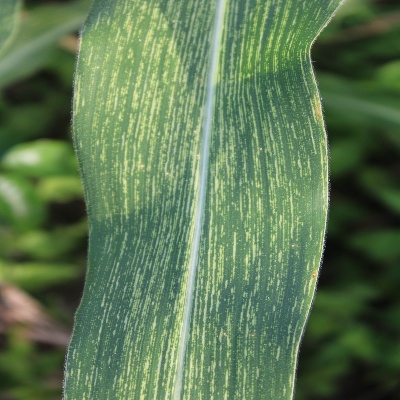
Crop: Maize
Condition: streak virus